Koilani

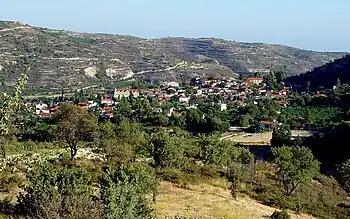
Koilani

The village of Koilani is built close to the west bank of the river Kryos (Cold River), a tributary of the Kouris River, at an altitude of 820 meters. Tall mountaintops are visible from the village. It is 36 kilometres from Limassol (north-westerly). The village is connected through a motorway to Pera Pedi in the east, to Vouni in the south-east, to Mandria in the north, and to Silikou in the south-east. Koilani has preserved the traditional folk architecture of the wine-producing villages of the Limassol district. Narrow, paved, ascending alleys, tiled roofs, yard walls with earthenware jars, balconies, and arches with embossed frames at the entrances of houses that are built with regional, carved limestone, provide the visitor a taste of the tradition and inheritance of the village